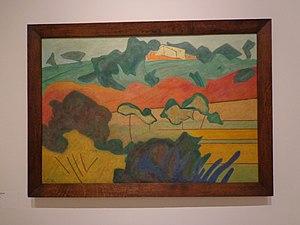
Huile sur toile, non datée (vers 1905-1910?). Collection particulière.
Alfred Kirstein est un médecin et peintre allemand né le 25 juin 1863 et mort le 2 décembre 1922, pionnier de la laryngoscopie. Il réalisa la première laryngoscopie directe au monde le 23 avril 1895. Auparavant, le larynx était examiné par un système de miroir sans vision directe.